Helen Holmes (actress)

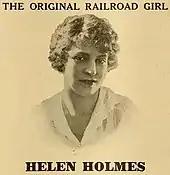
Advertisement in "The Moving Picture World", 1916

Helen Holmes was born on June 19, 1892, in Illinois. While there is uncertainty about her place of birth, Holmes stated in an interview that she was born on a farm in South Bend, Indiana, but grew up in Chicago, Illinois. A 1917 article indicates Holmes was born on her father's private railroad car, "Estevan".